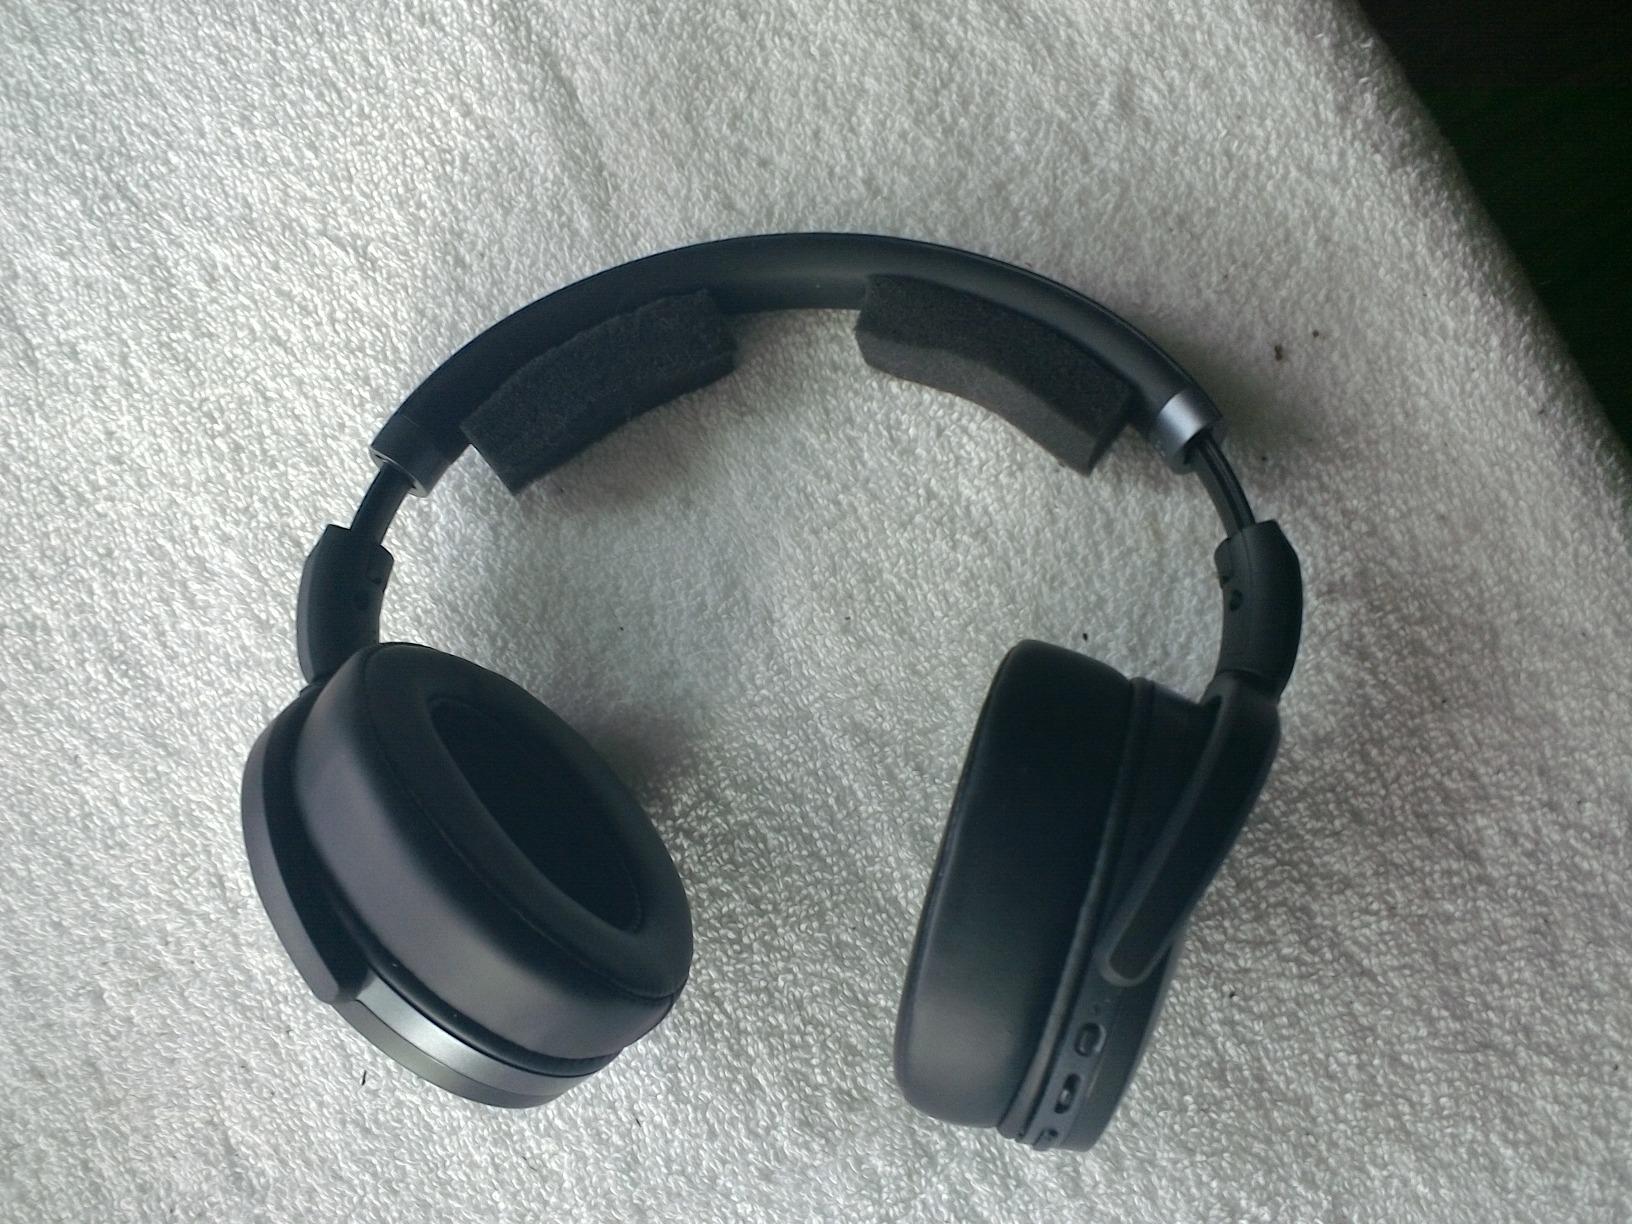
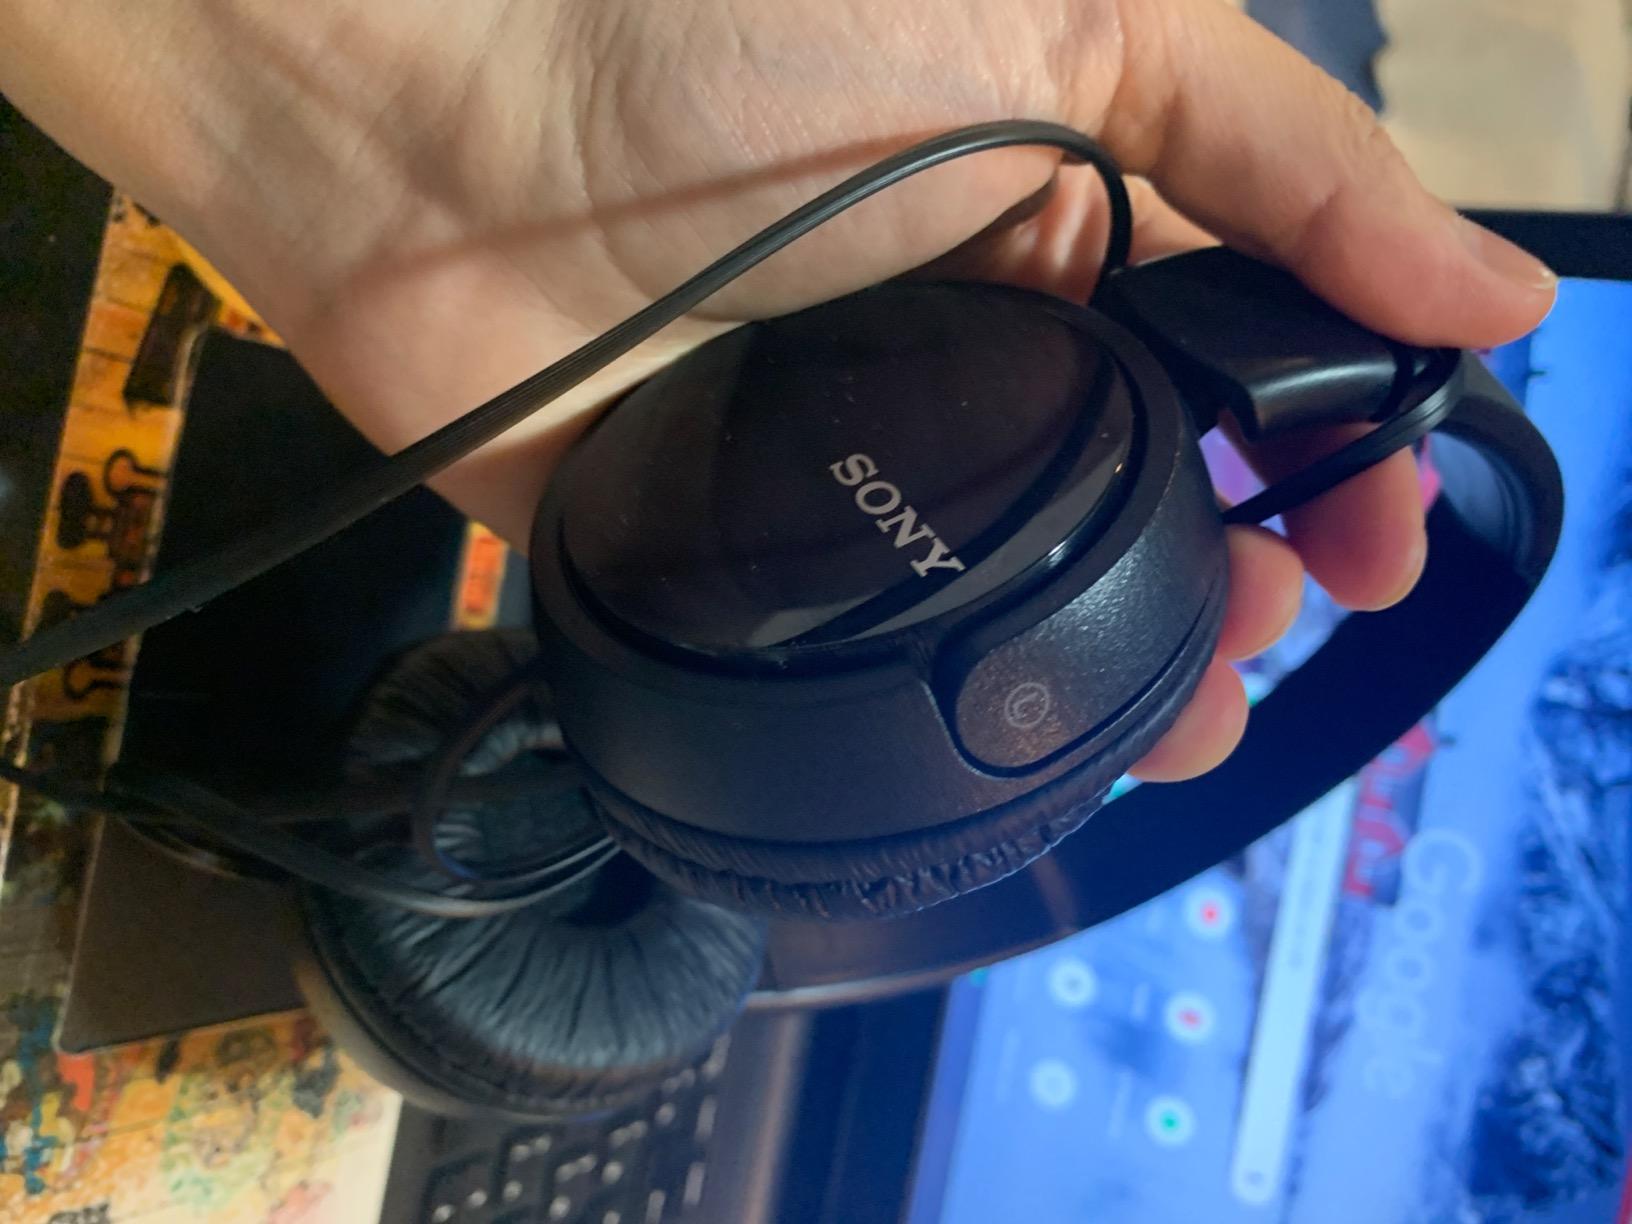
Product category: headphones
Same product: no